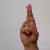
The image shows a hand gesture representing the letter 'R' in Indian Sign Language.